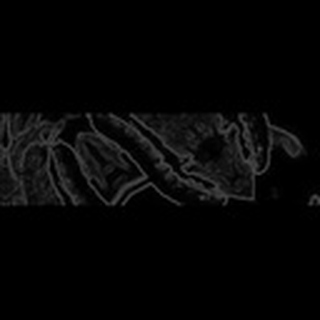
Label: cotton_army_worm